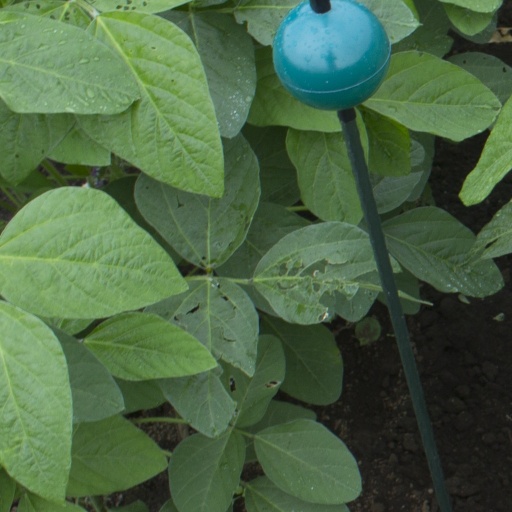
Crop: soybean